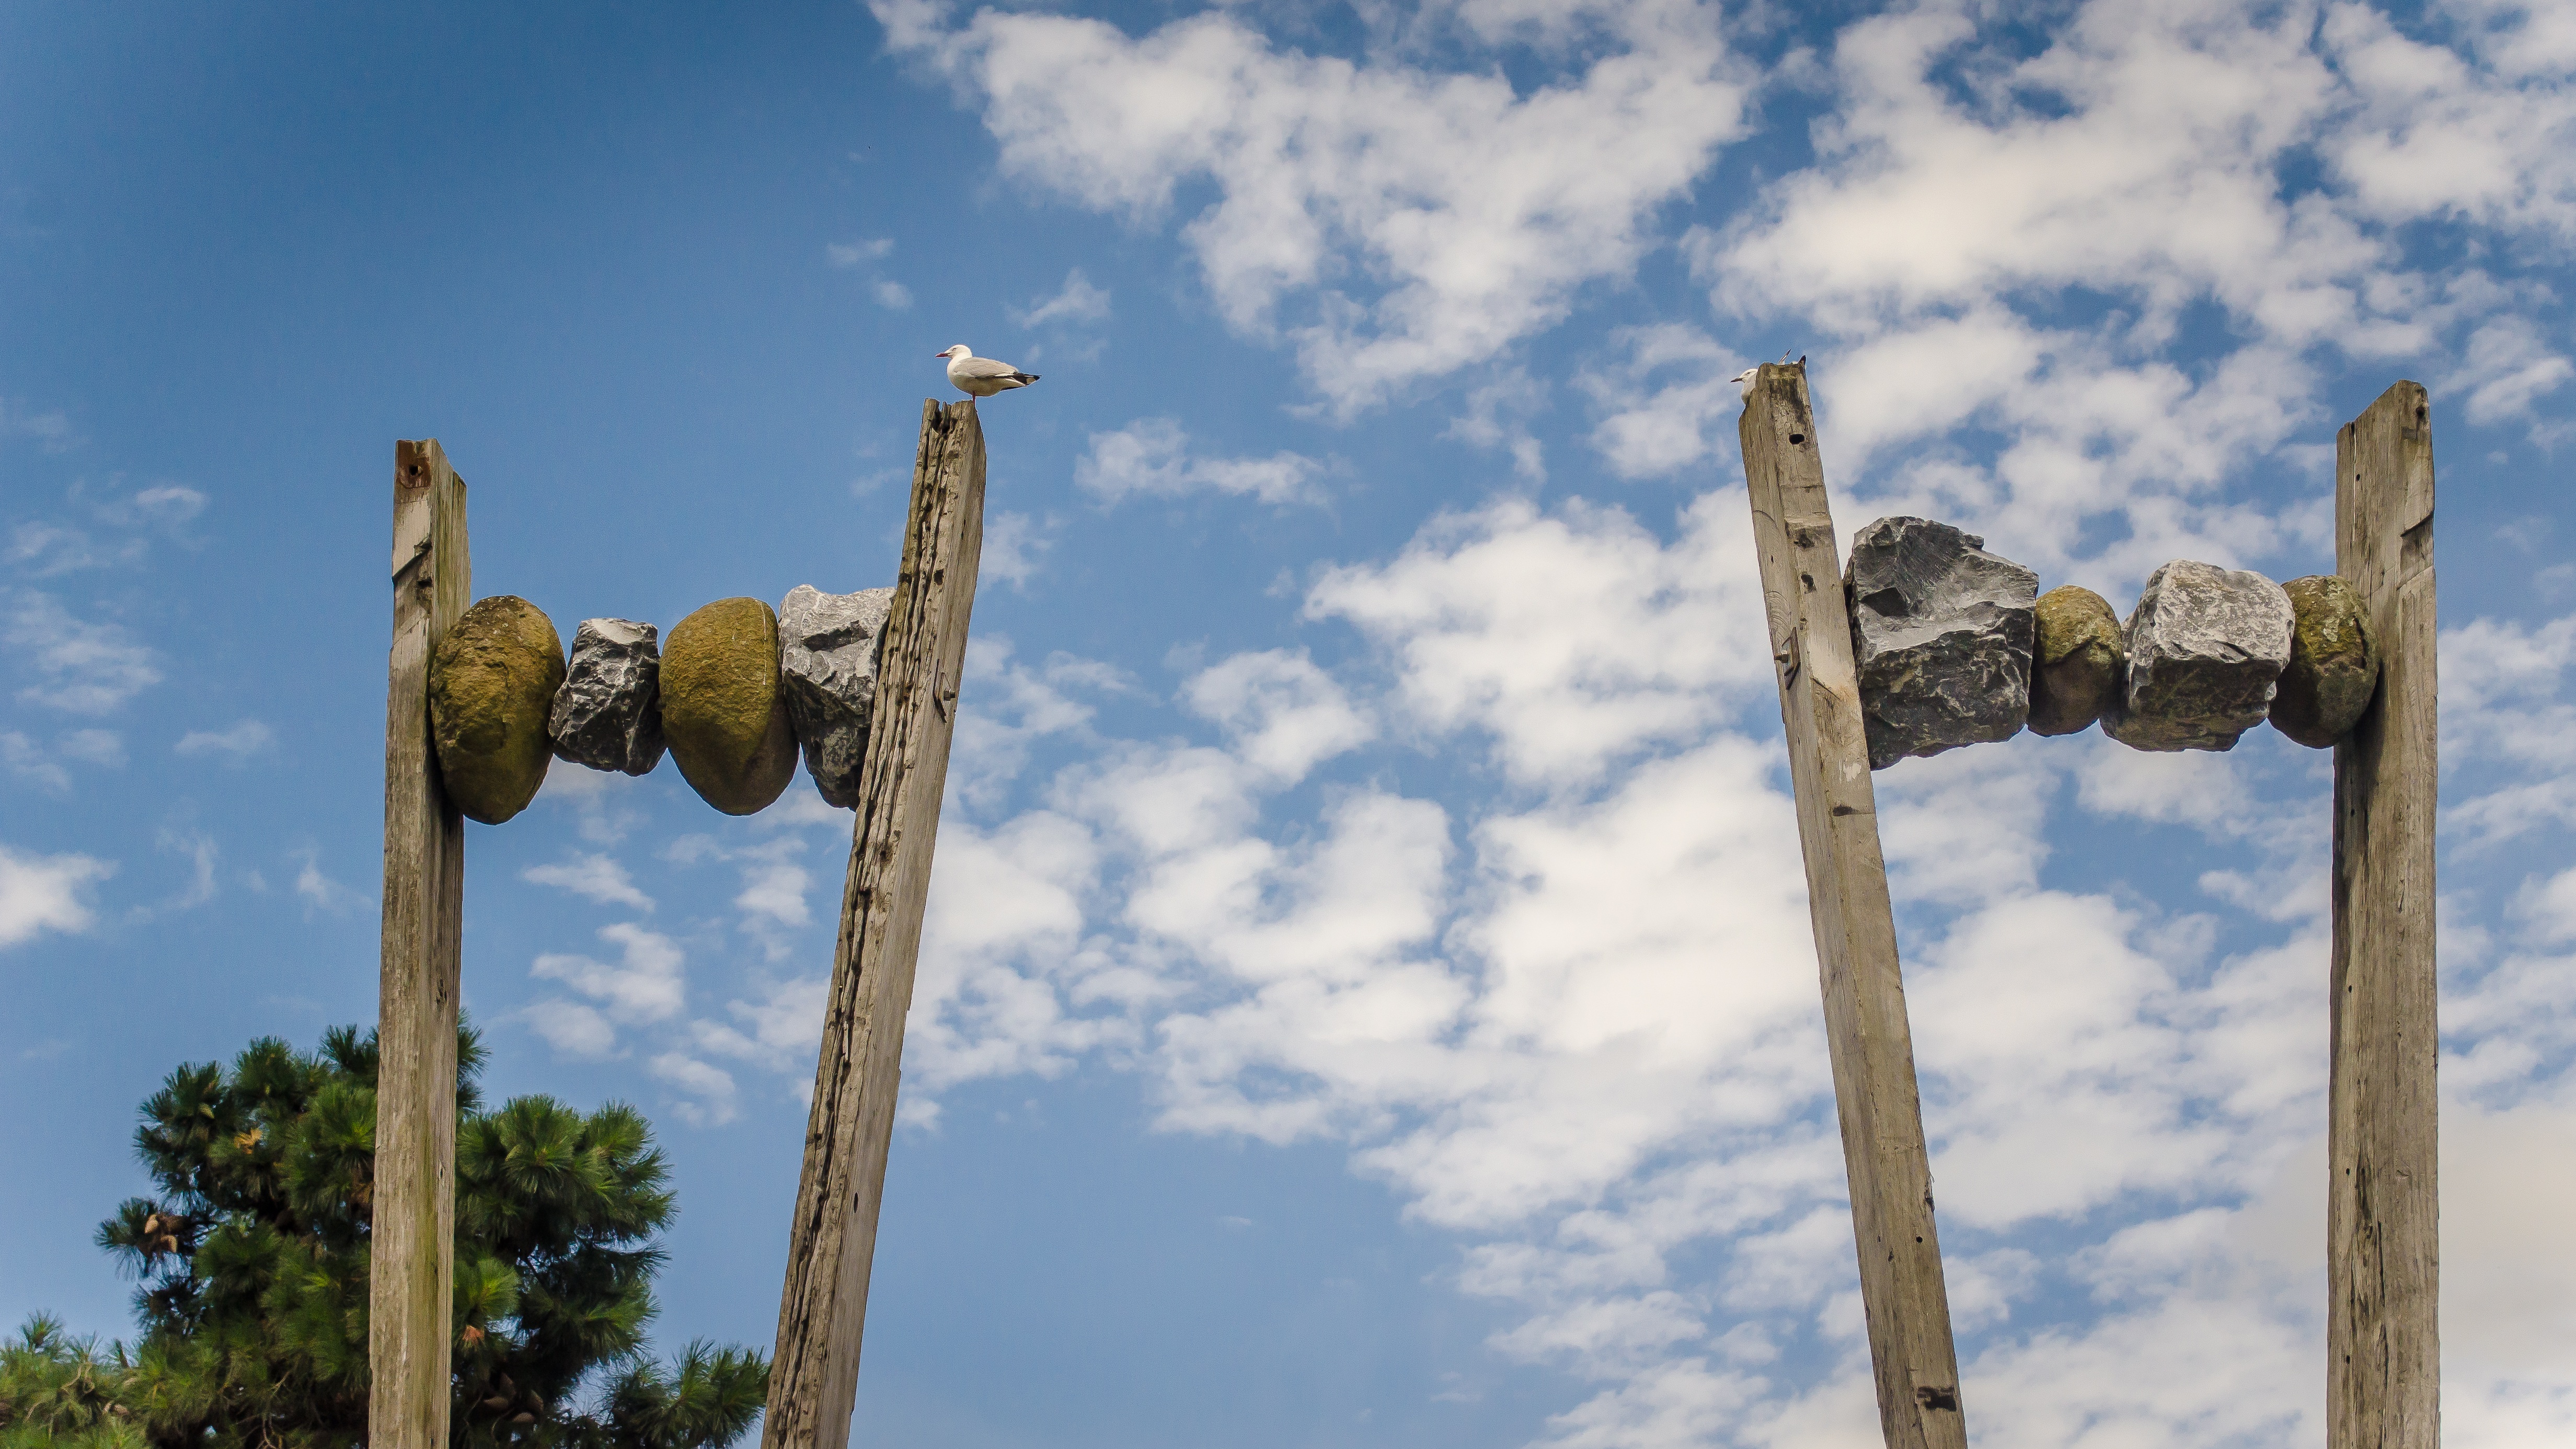
structure, sky, wood, stone, monument, statue, blue, street light, sculpture, stones, spire, culture